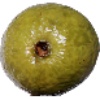
Label: Guava 1